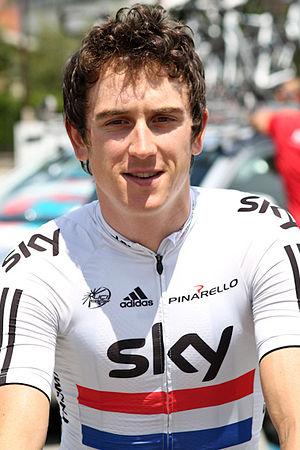
Etape 1 (Albertville) du Critérium du Dauphiné 2011